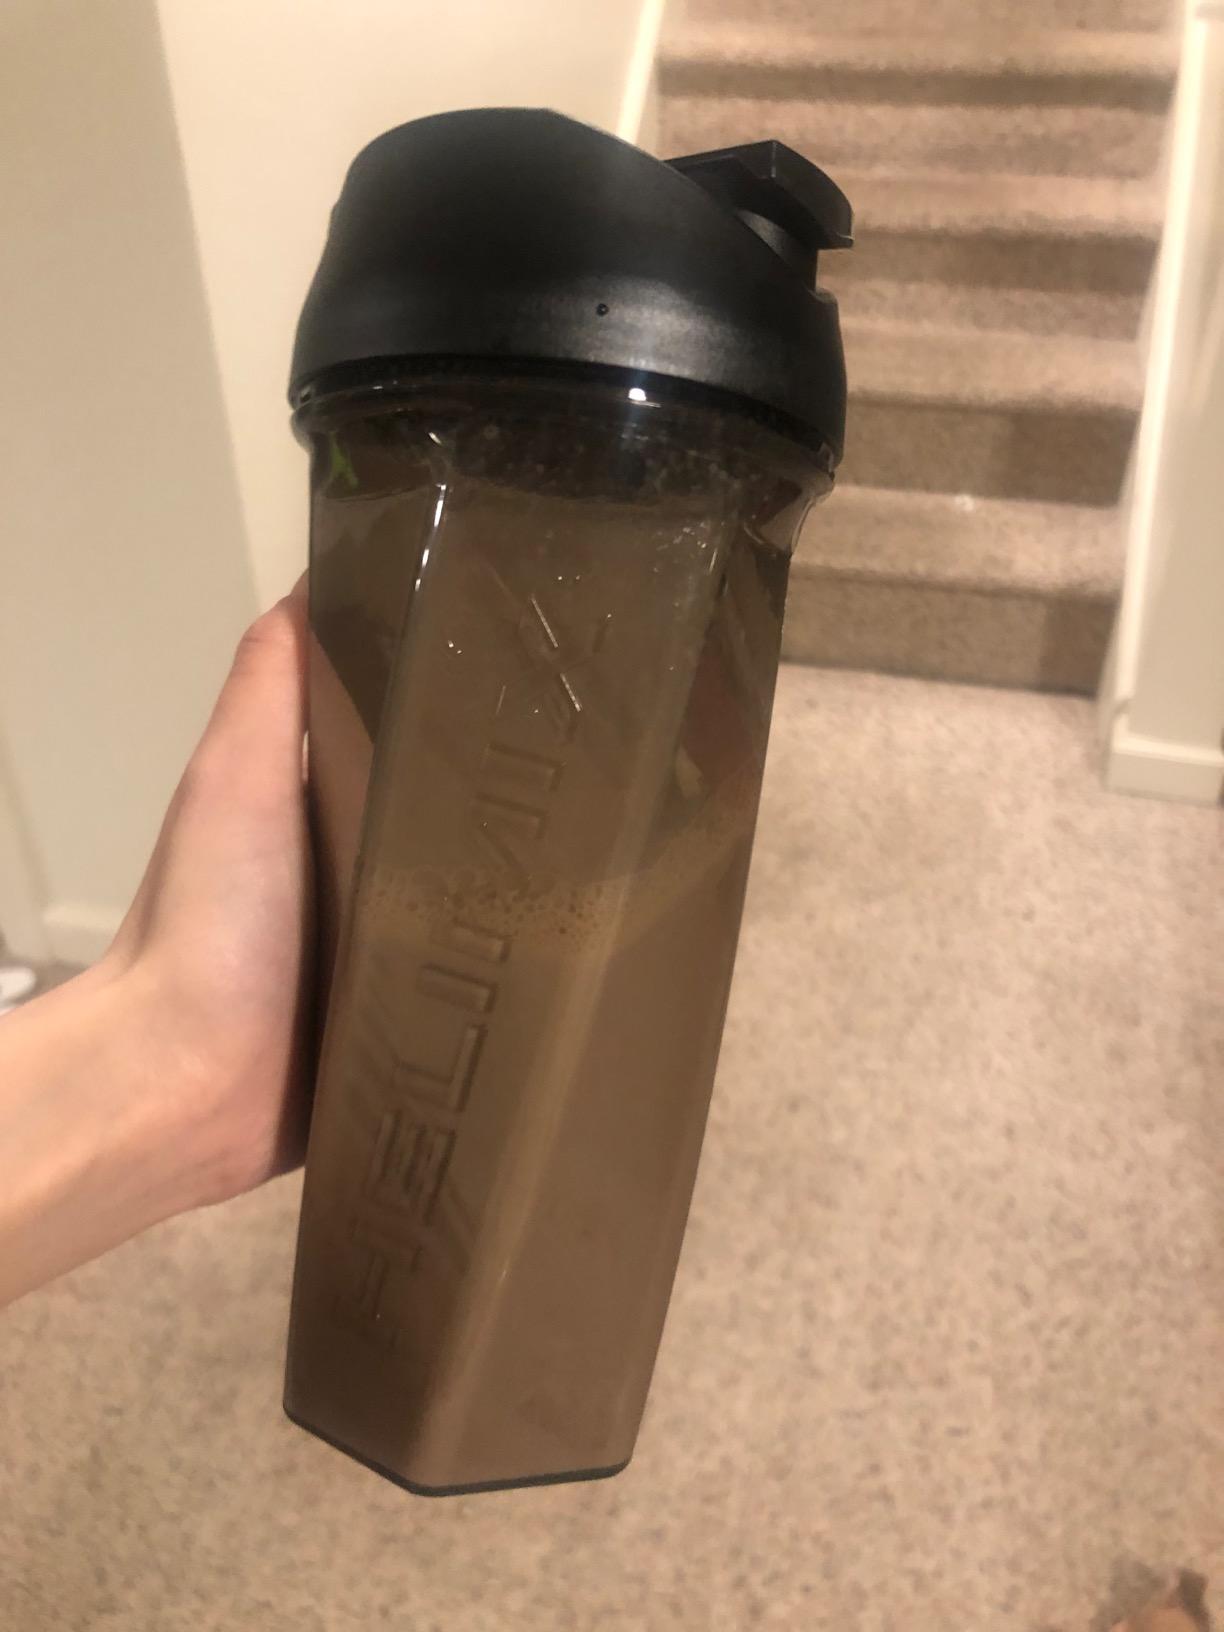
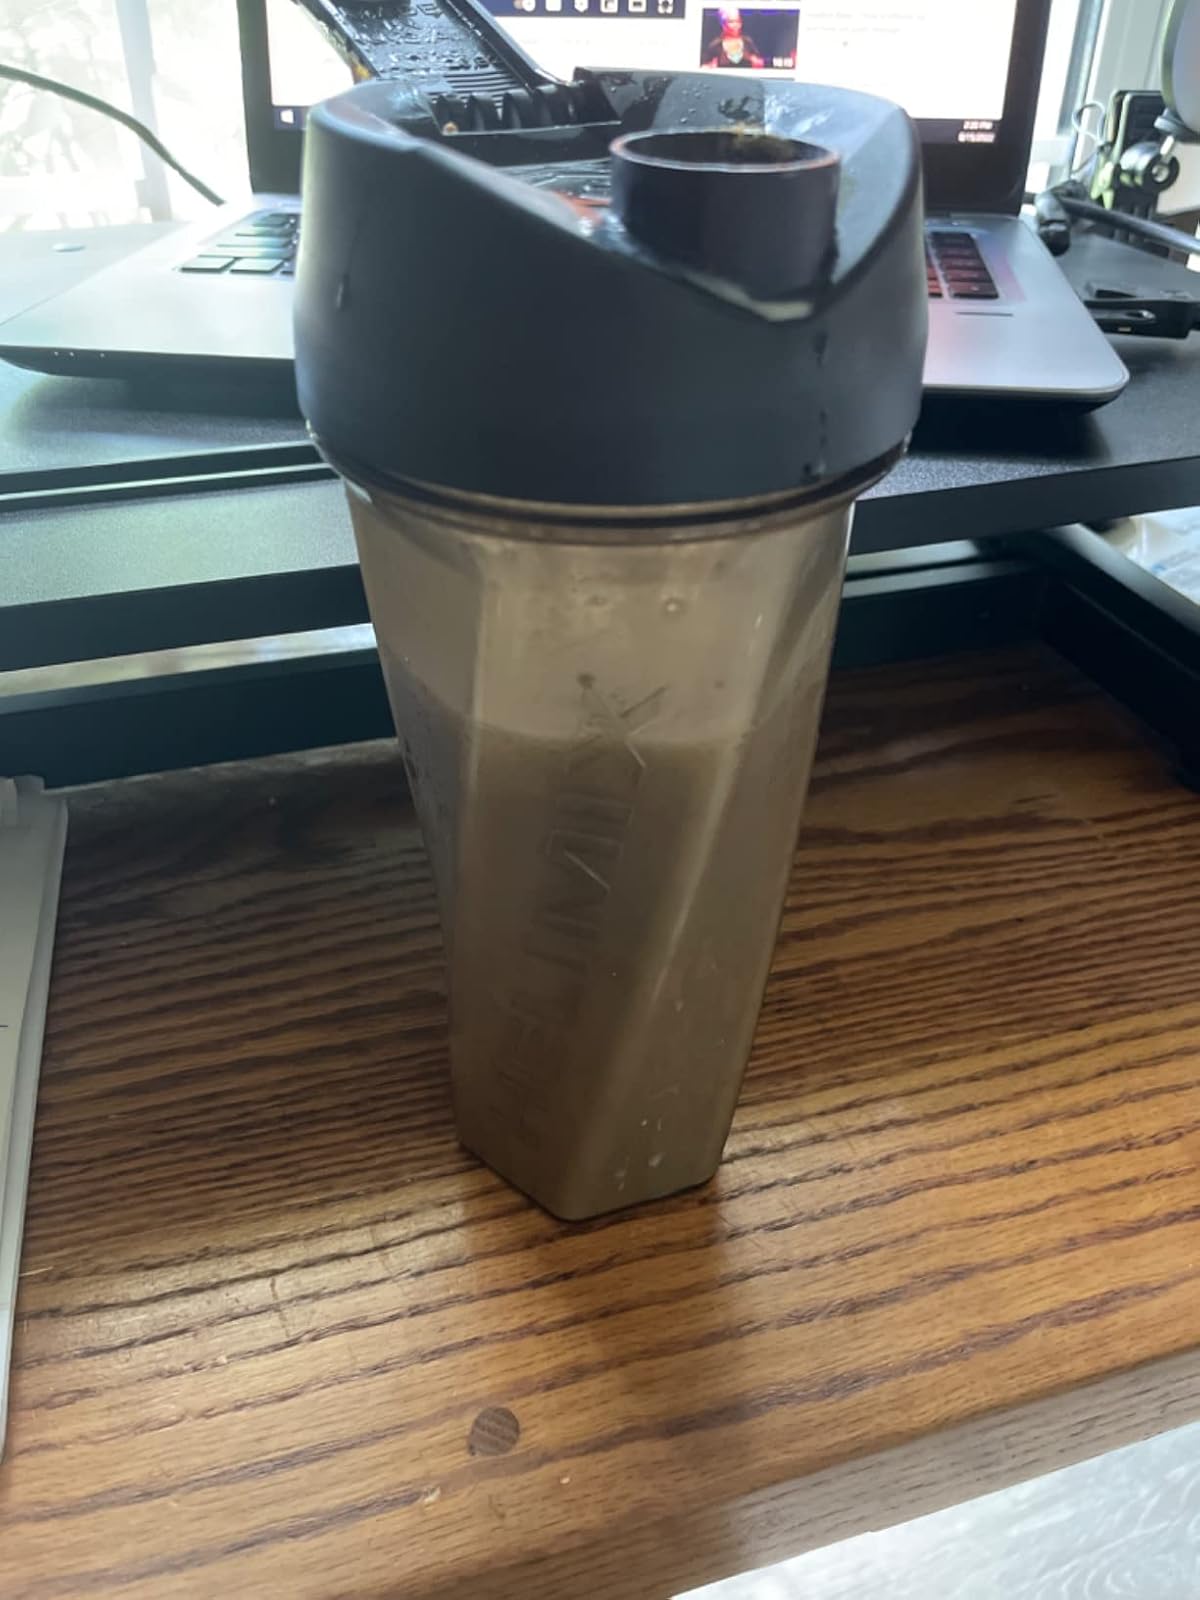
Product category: items_blender
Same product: yes